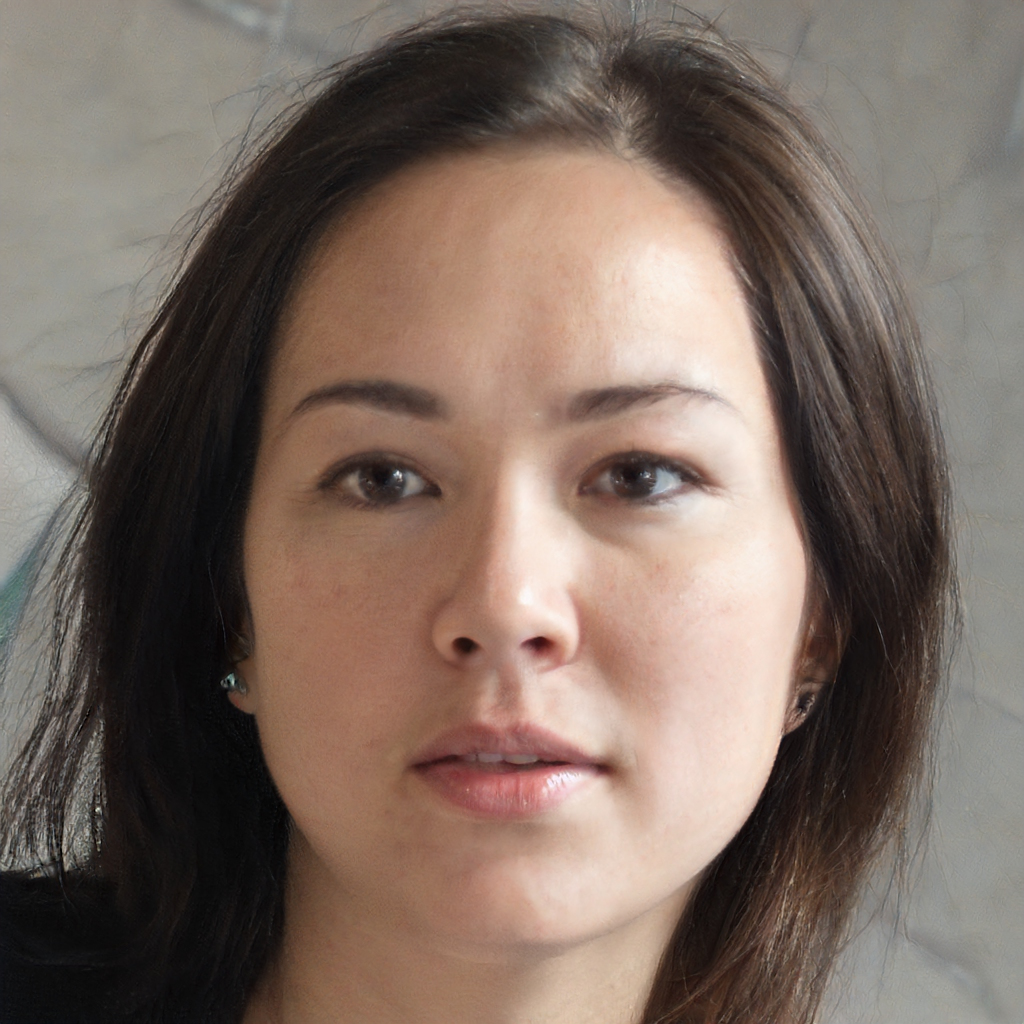
Portrait style: Real Portrait